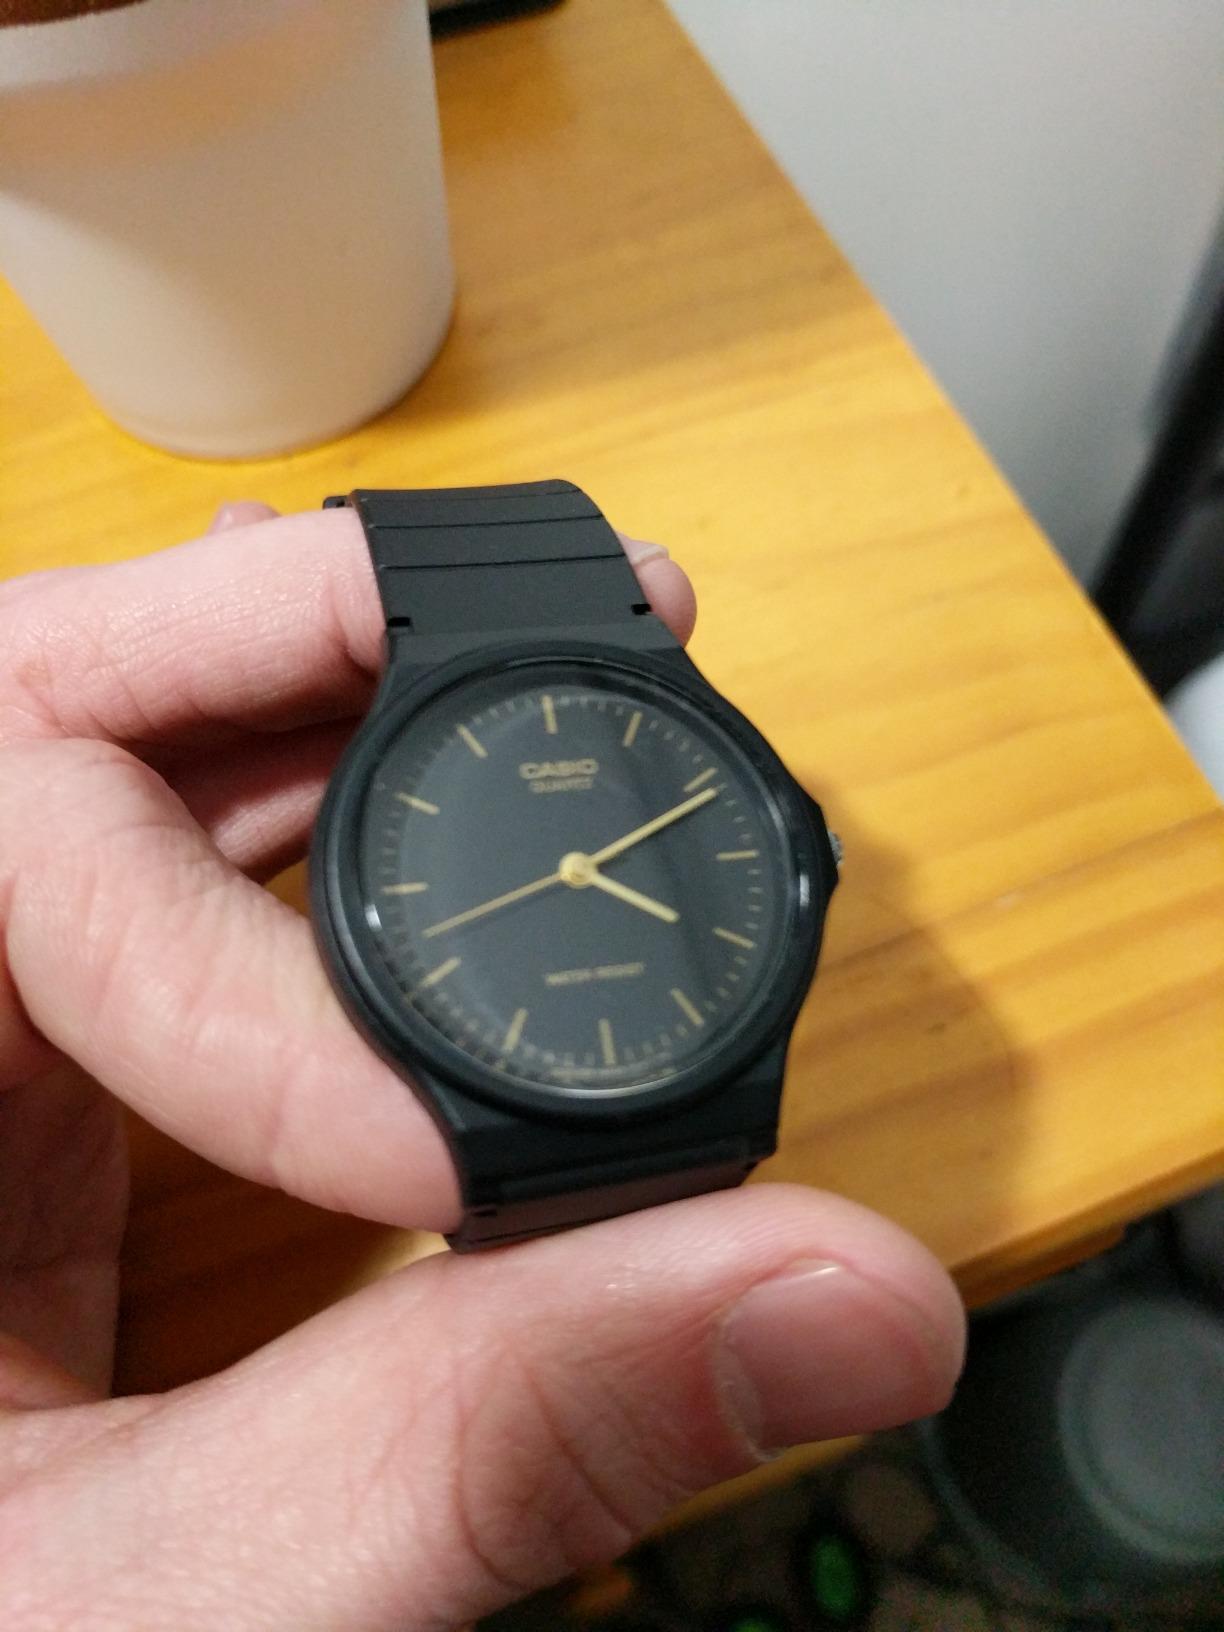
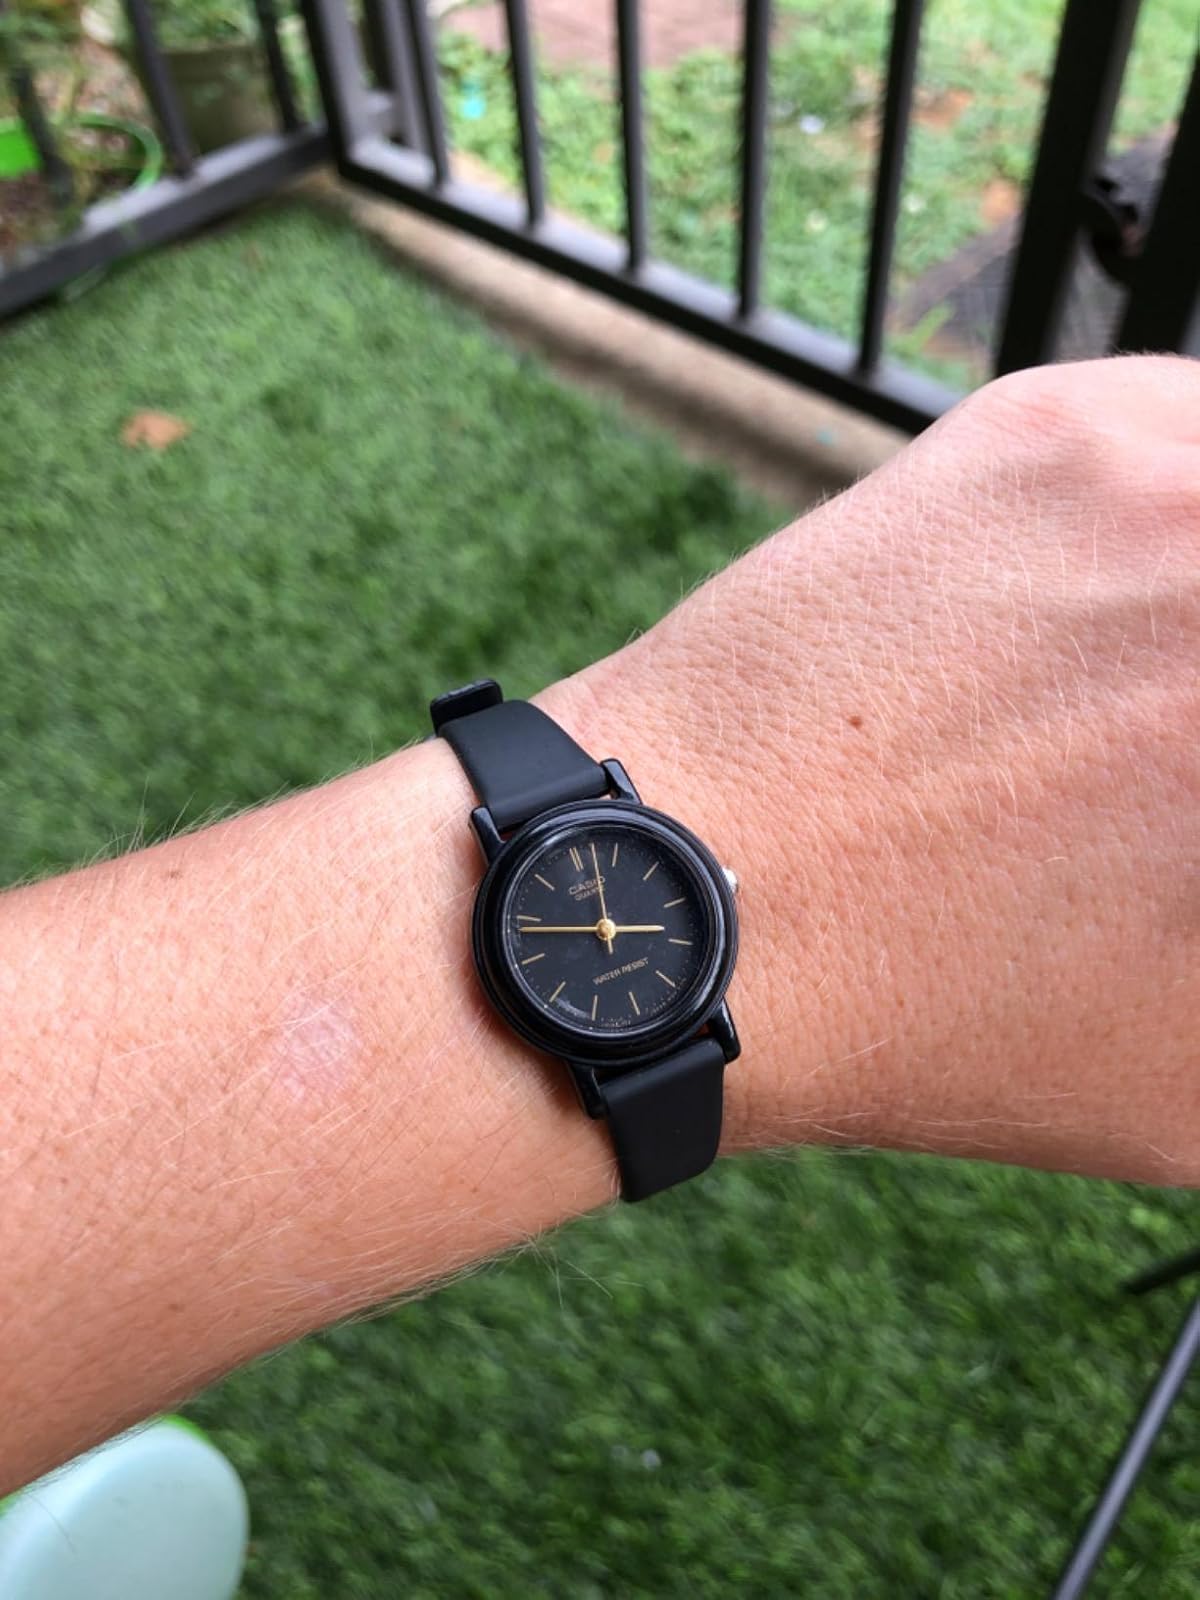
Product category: accessories_watch
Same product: no